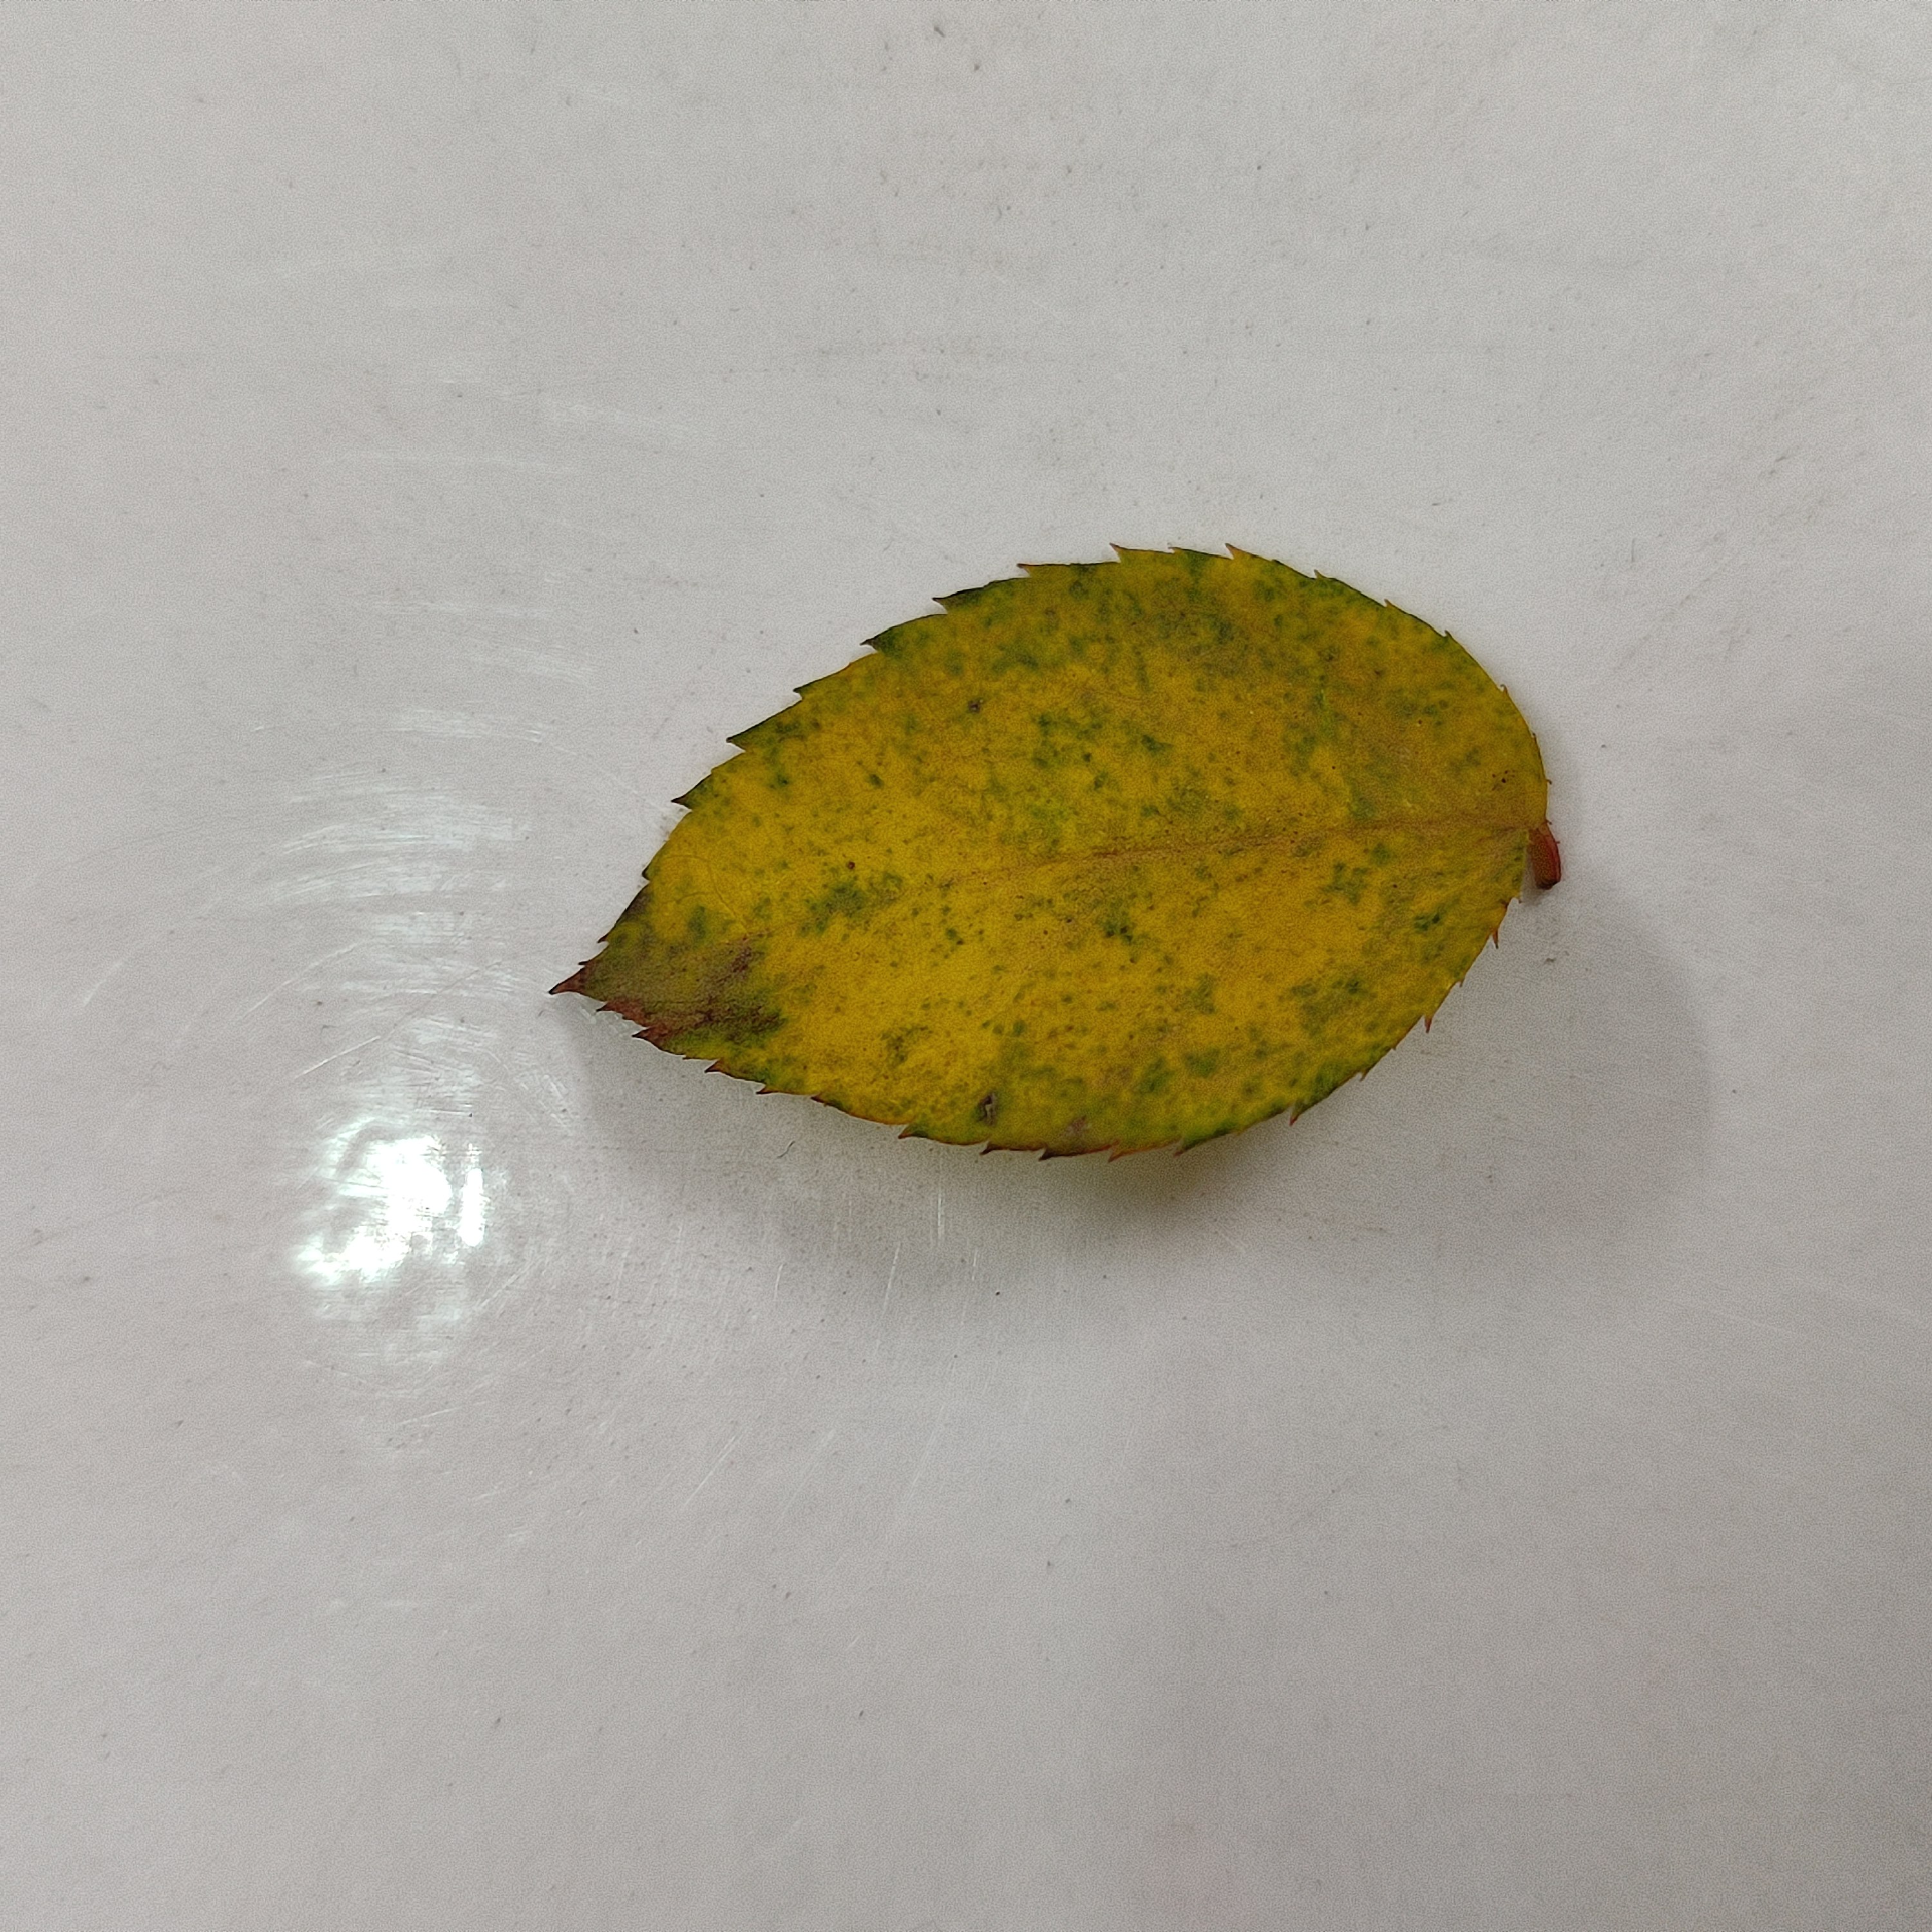
Label: Yellow Mosaic Virus